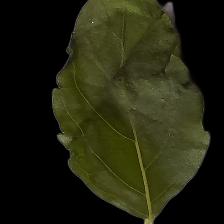
Plant: Tulsi